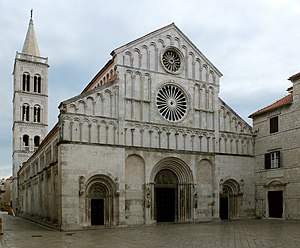
Zadar / Galleri
Zadar er en kroatisk by beliggende i Dalmatien ved Adriaterhavet.